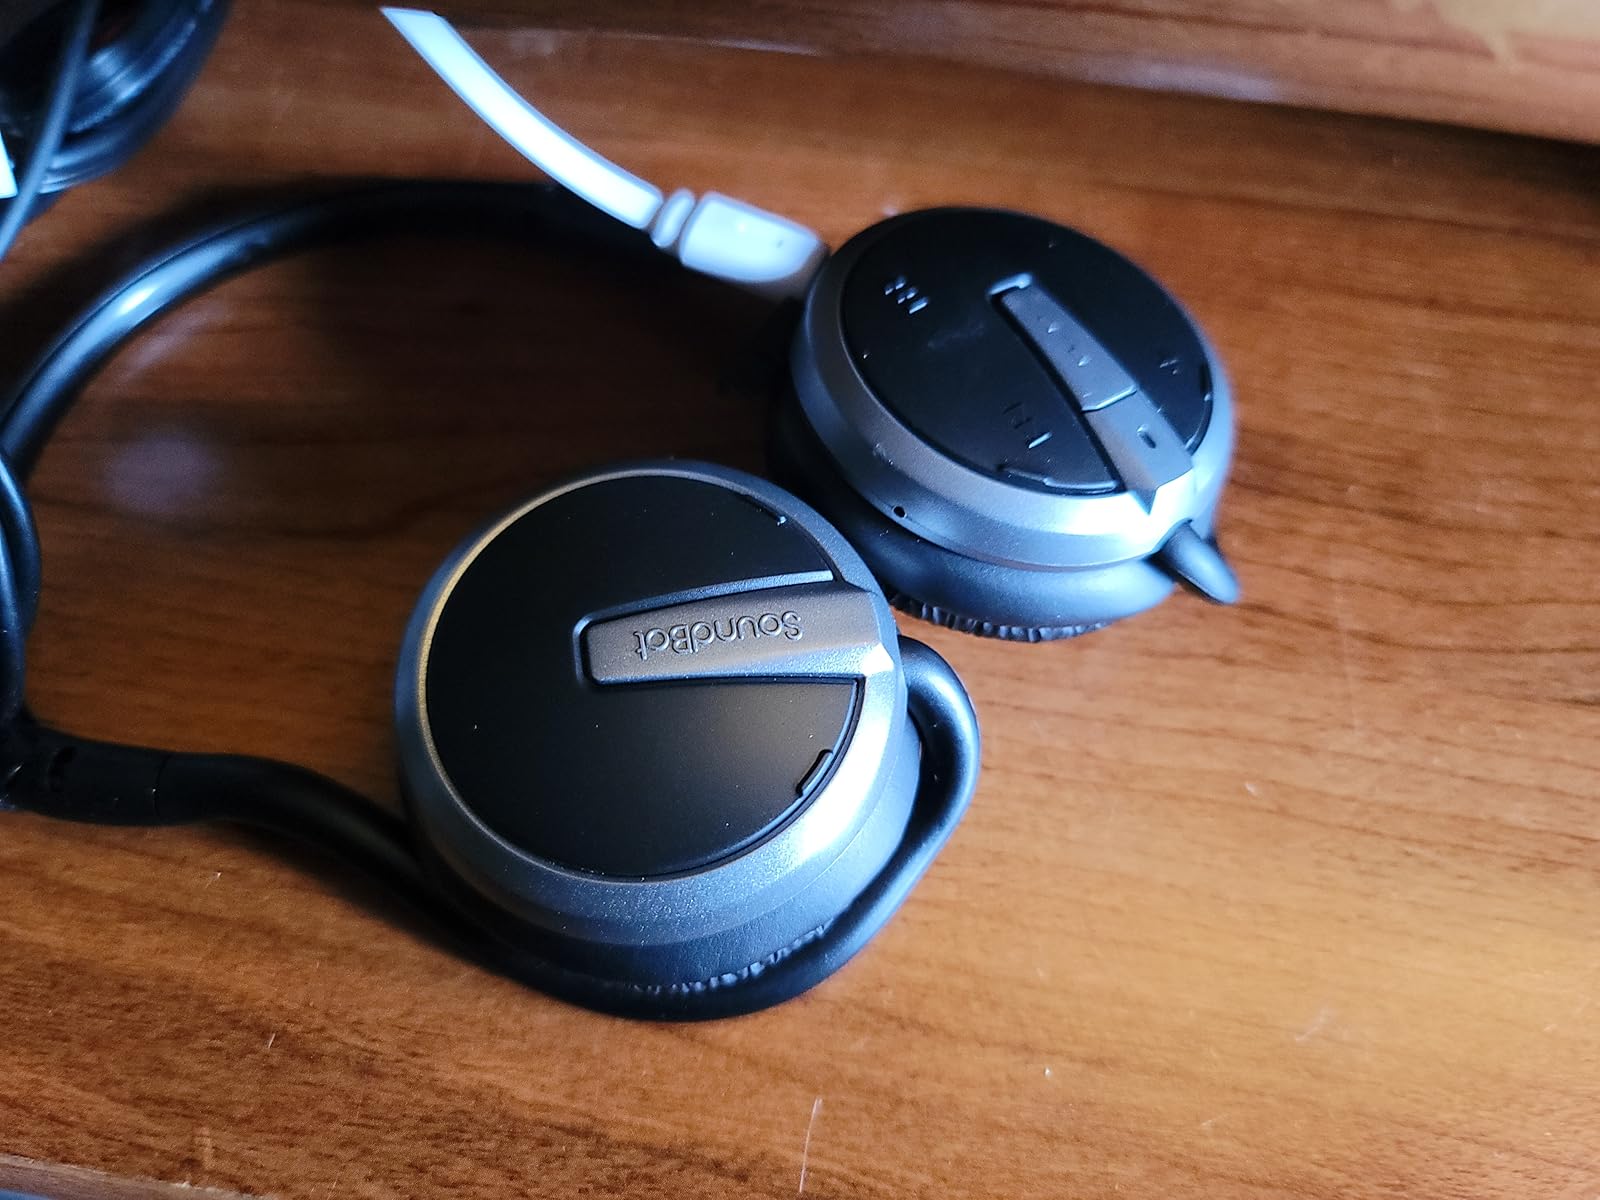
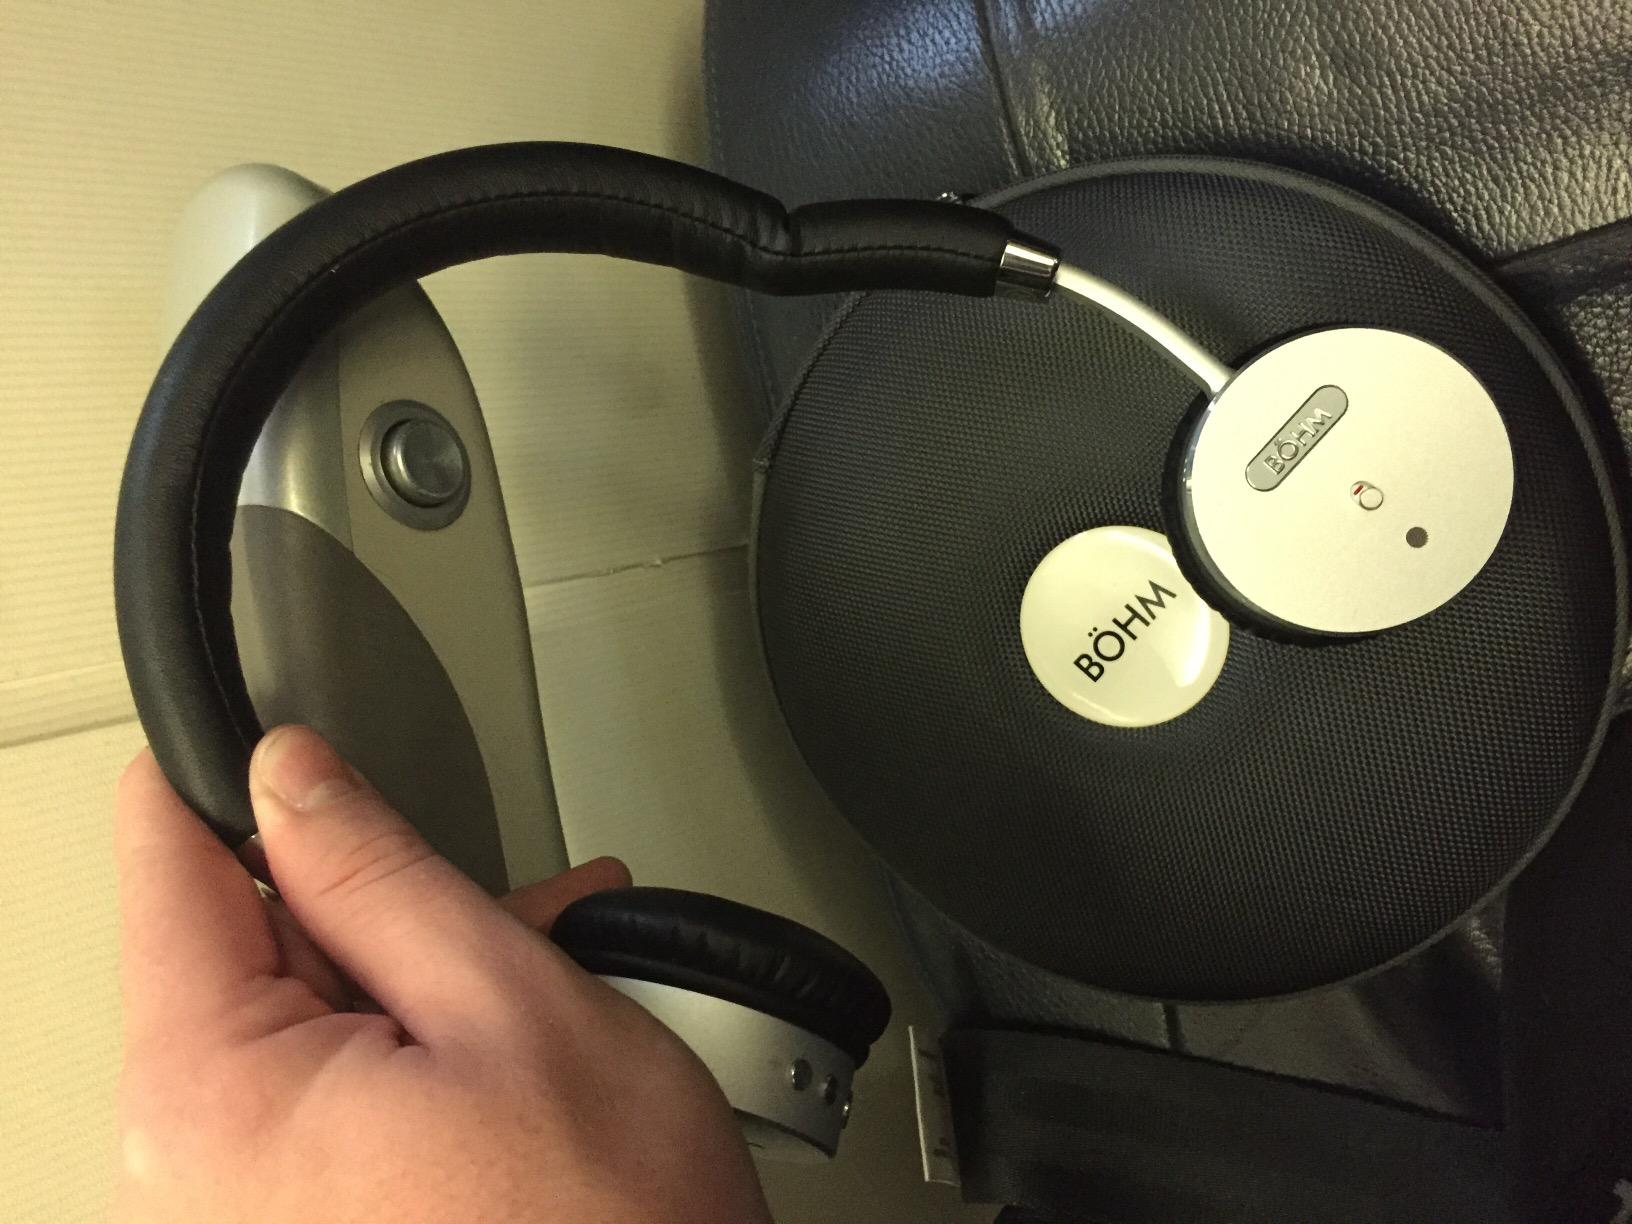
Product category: headphones
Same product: no